Jailhouse Rock (film)

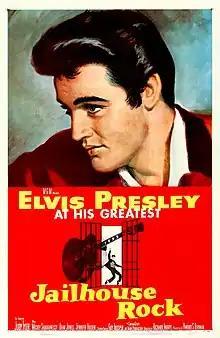
Theatrical release poster by Bradshaw Crandell

Jailhouse Rock is a 1957 American musical drama film directed by Richard Thorpe and starring Elvis Presley. Adapted by Guy Trosper from a story written by Nedrick Young, the film tells the story of Vince Everett (Presley), a convict who learns the guitar while in prison and becomes a star following his release. Four of the film's songs were written by Jerry Leiber and Mike Stoller including the title track, which became a highly-praised production number in the film as well as one of Presley's biggest hit singles, spending seven weeks at number one on the U.S. charts.